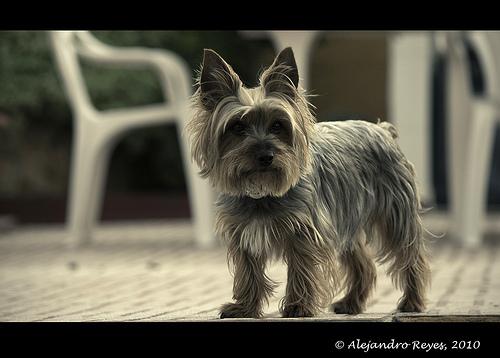
Breed: yorkshire terrier